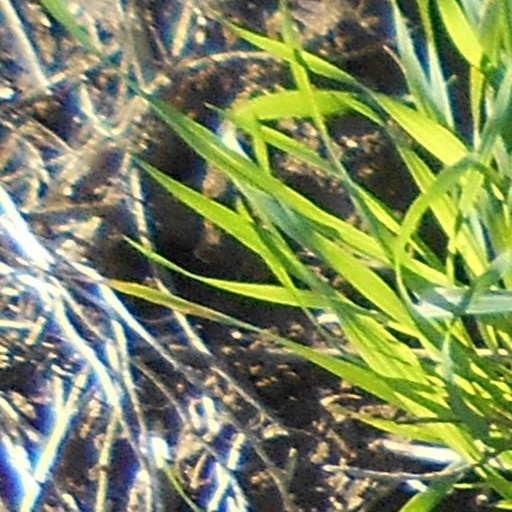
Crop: wheat